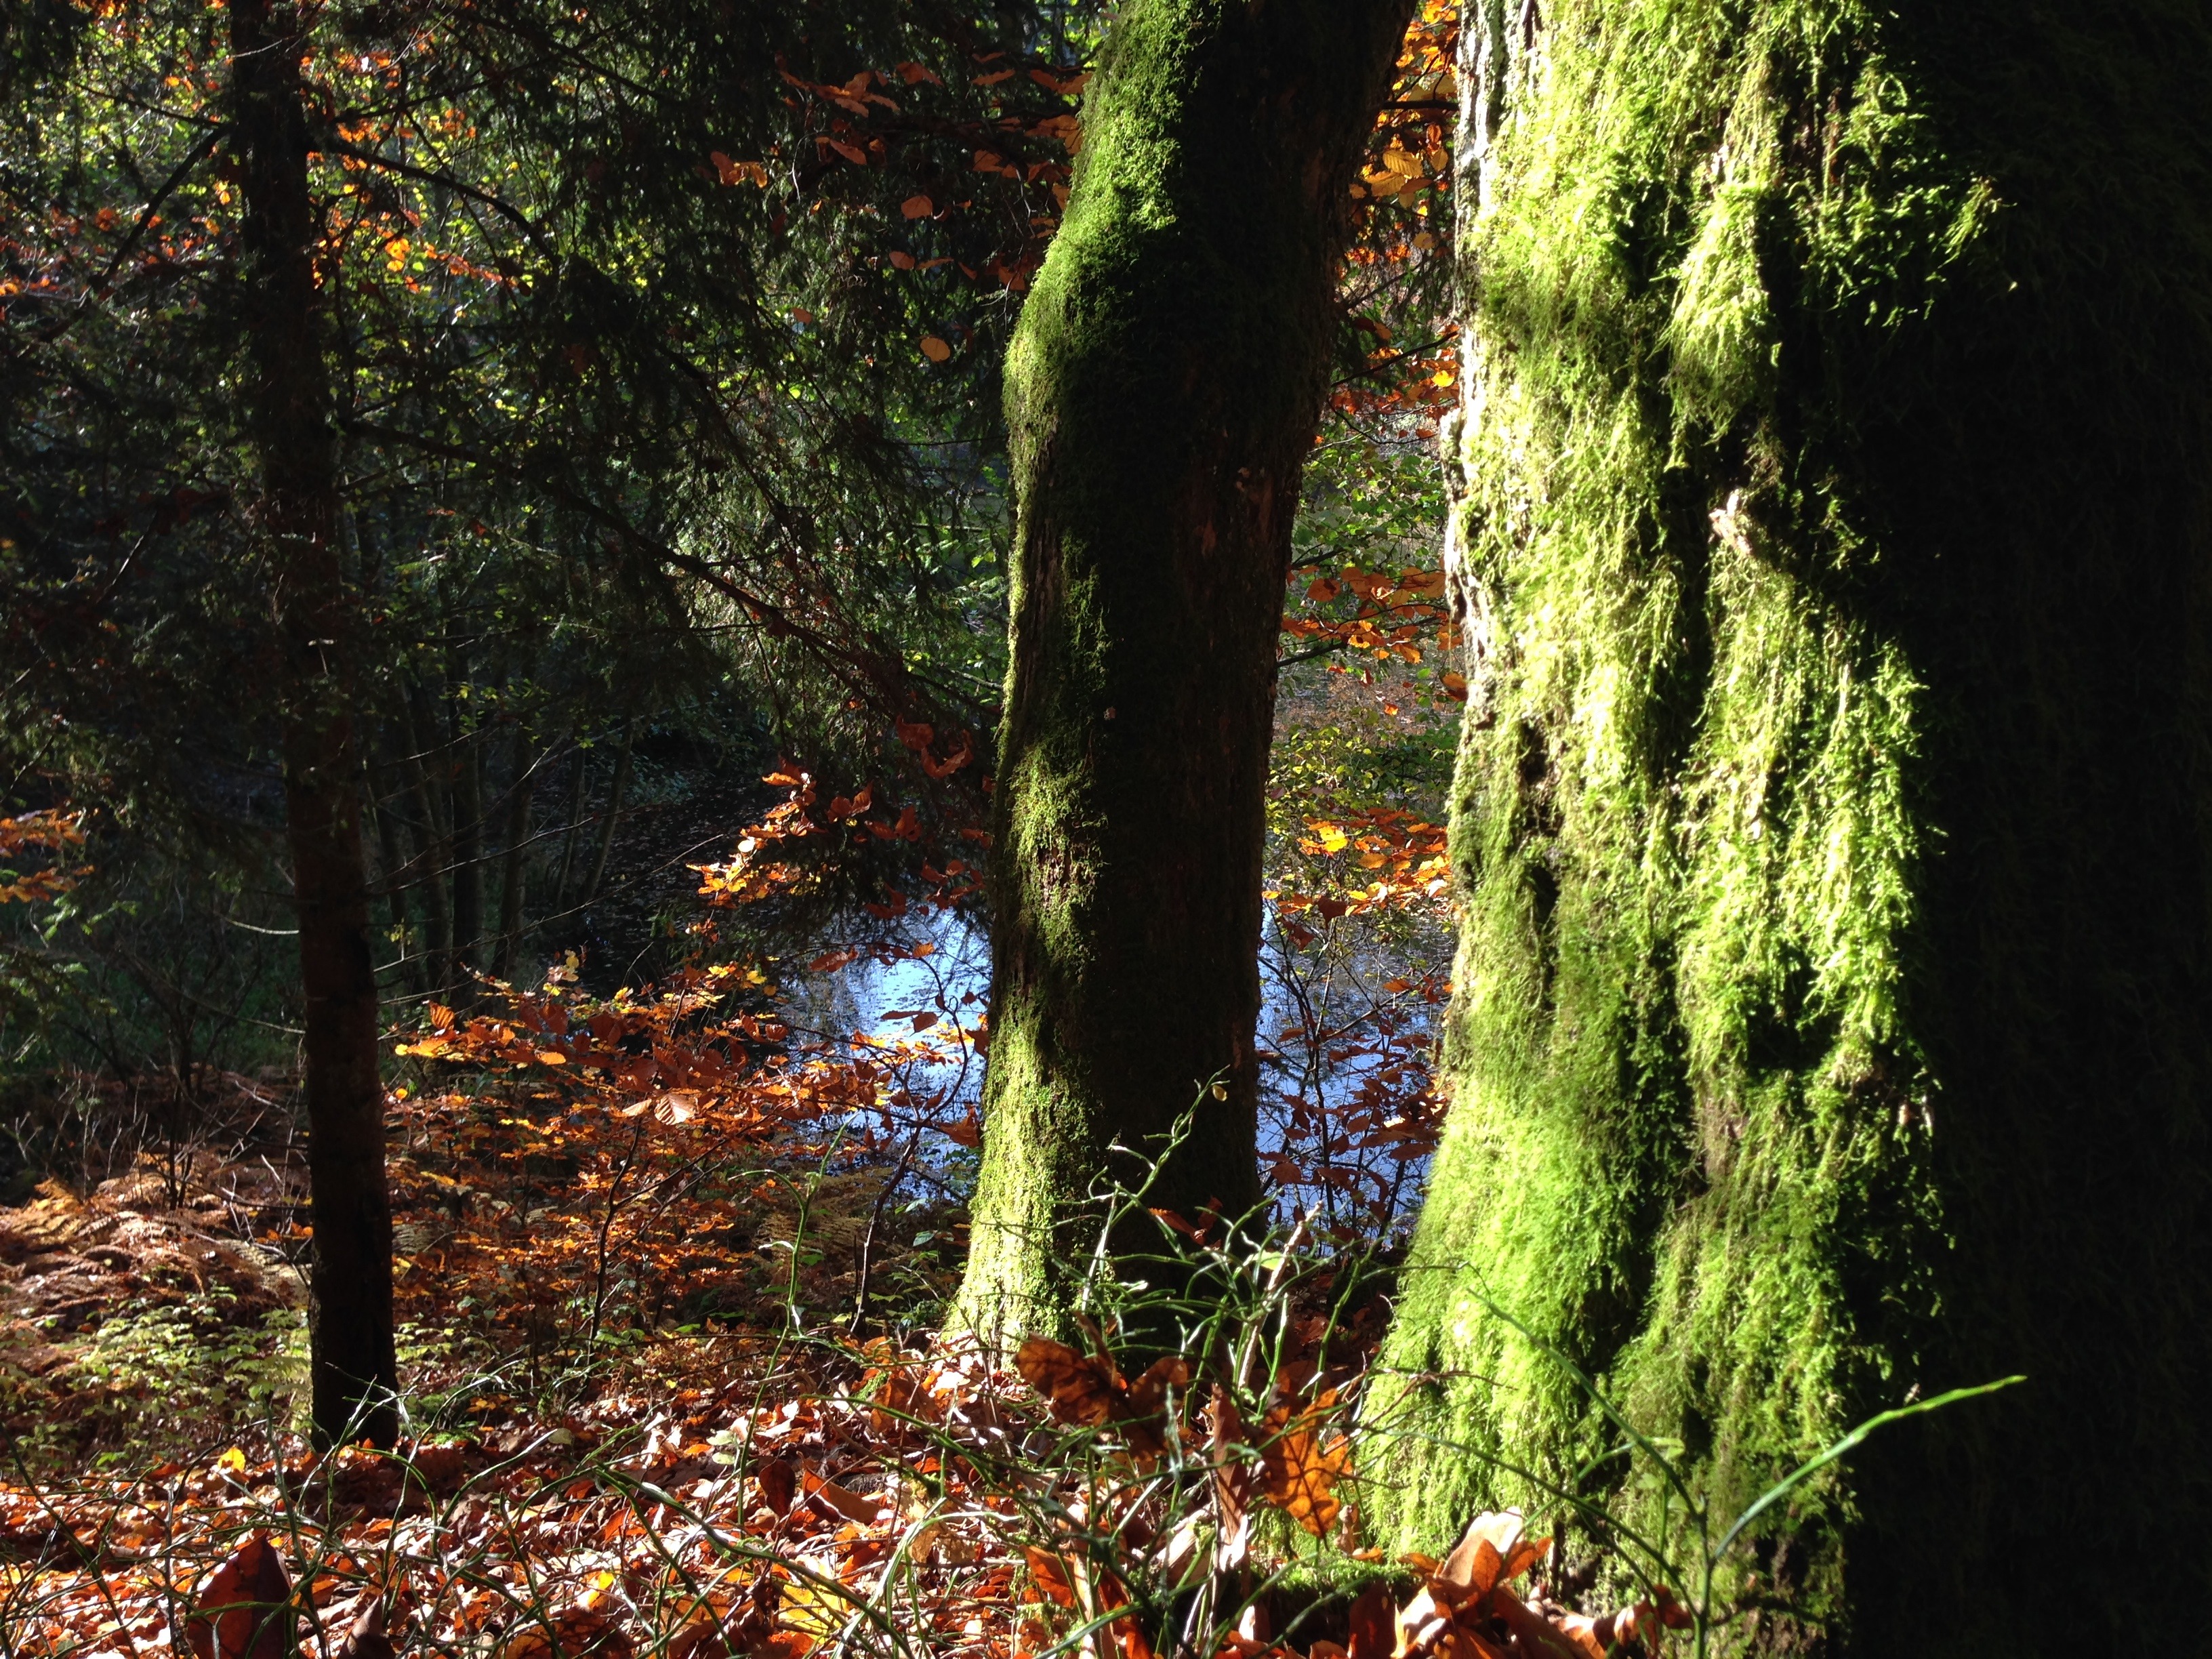
tree, nature, forest, wilderness, branch, plant, sunlight, leaf, old, moss, log, green, jungle, autumn, flora, season, spruce, rainforest, deciduous, woodland, habitat, ecosystem, lasting, biome, forest spirit, old growth forest, natural environment, woody plant, temperate broadleaf and mixed forest, temperate coniferous forest, bet page